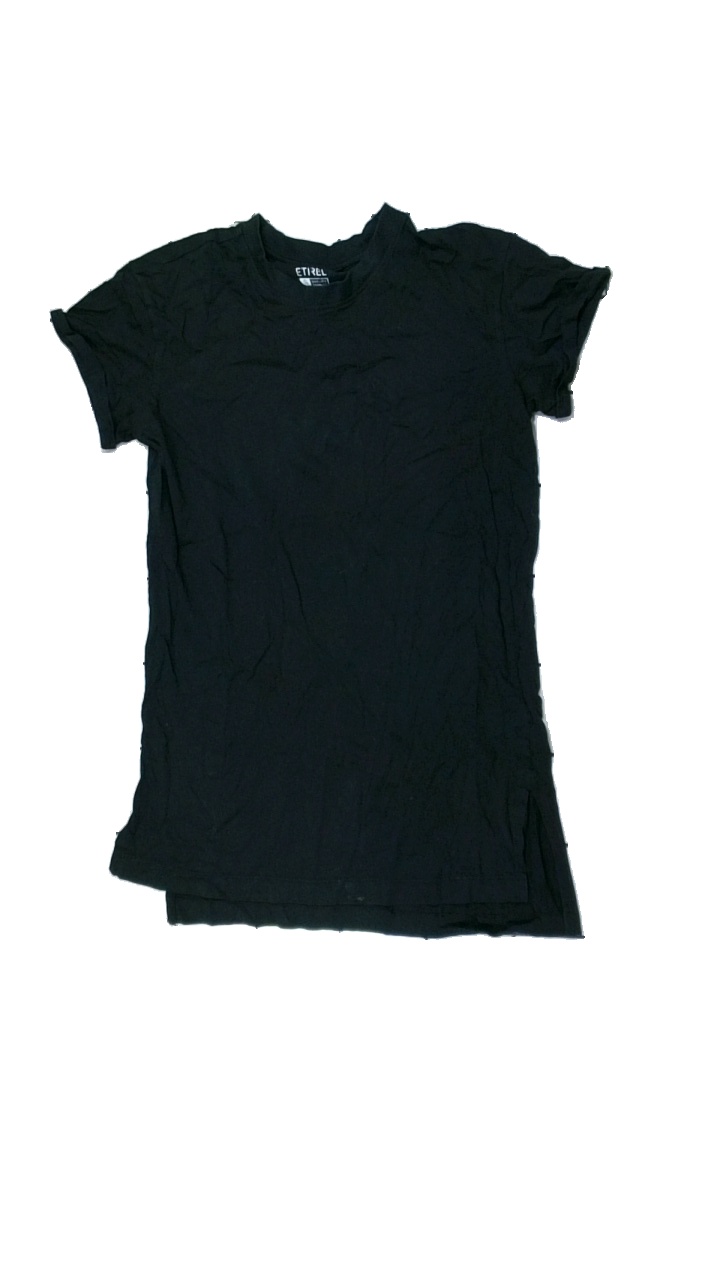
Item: T-shirt (Men)
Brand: Etirel
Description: svart t-shirt med fläckar fram
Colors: Black
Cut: Regular
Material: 100% cotton
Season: All
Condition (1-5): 3
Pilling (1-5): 5
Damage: fläckar
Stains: Major
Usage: Export
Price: <50